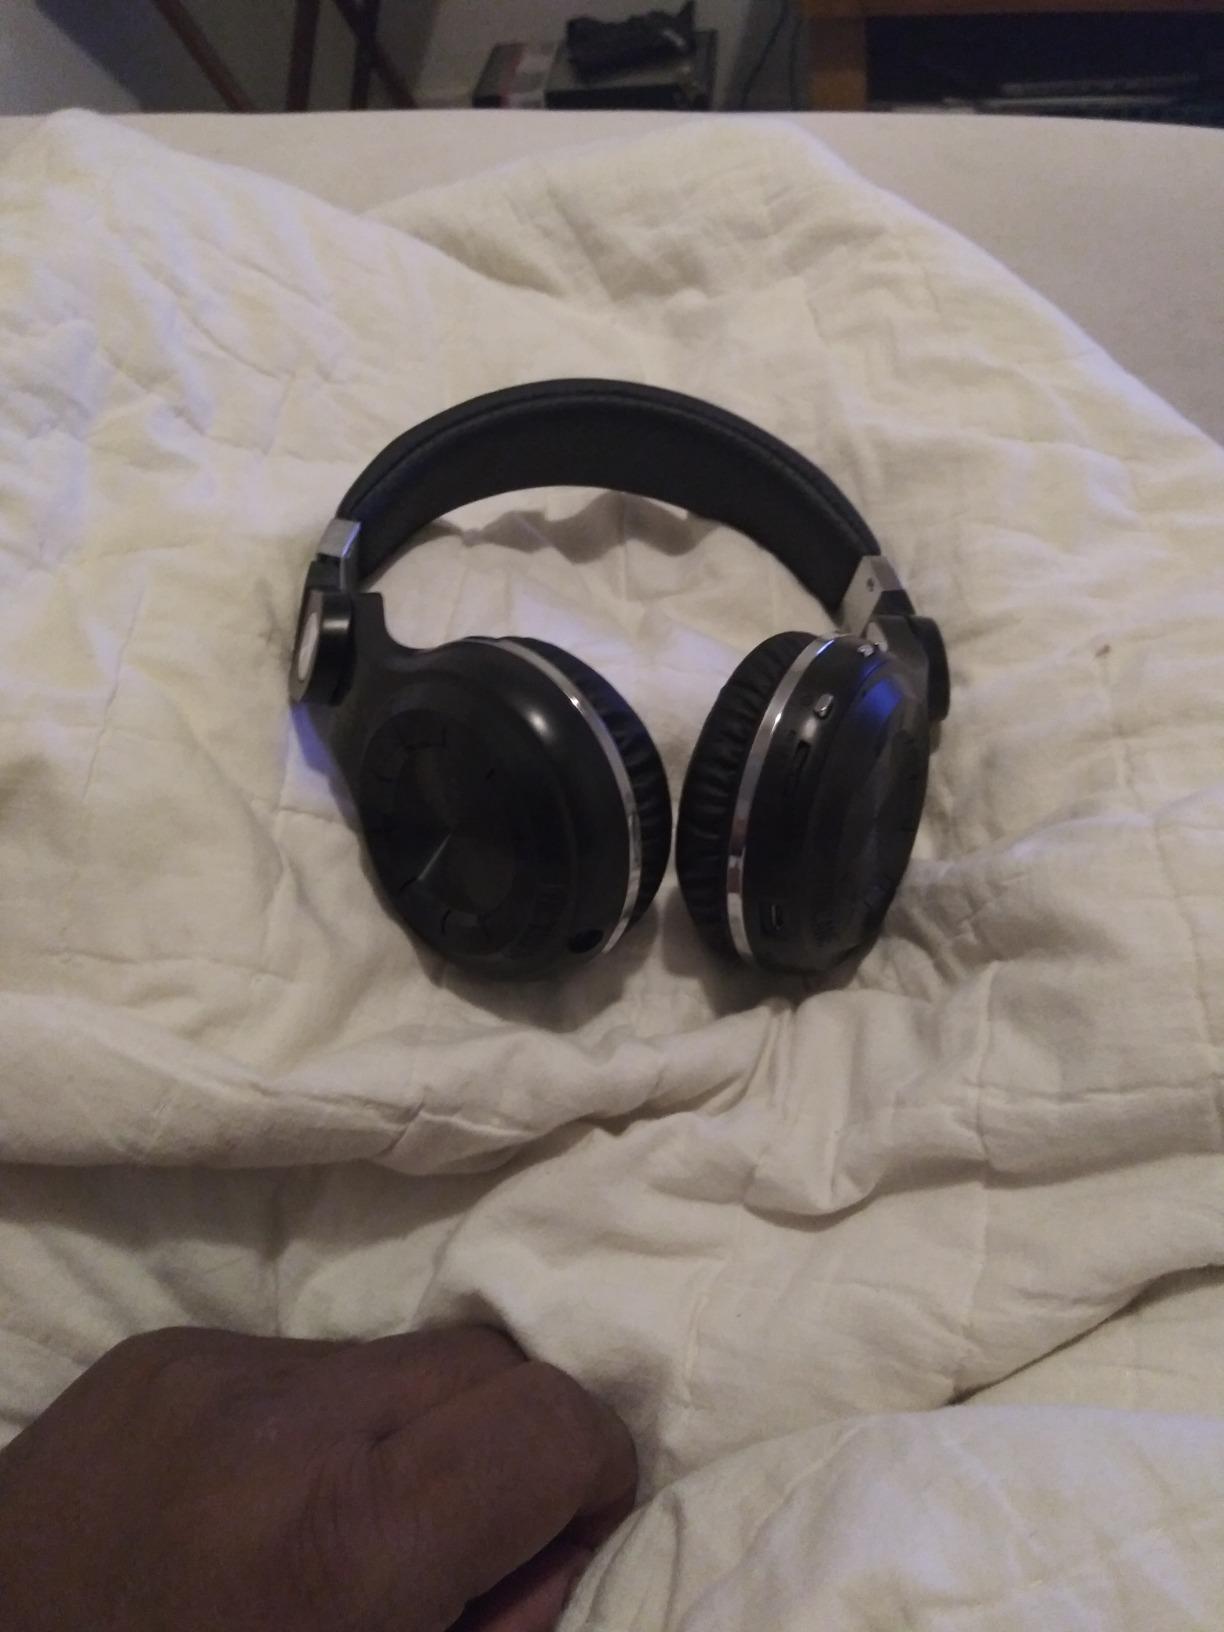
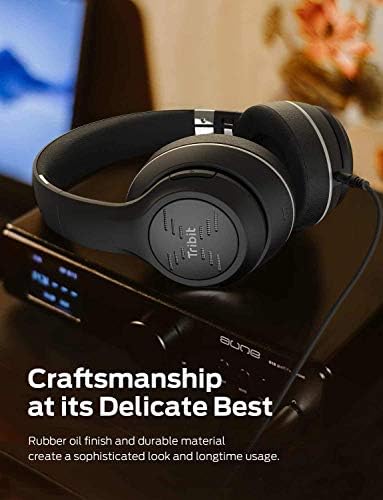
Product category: headphones
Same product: no